Ioannis Varvakis

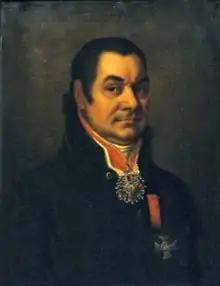
An oil portrait of Varvakis by Vladimir Borovikovsky

Ioannis Varvakis (1745–1825), also known as Ivan Andreevich Varvatsi, was a Greek privateer, benefactor, and member of the Filiki Eteria.